James Morrill (castaway)

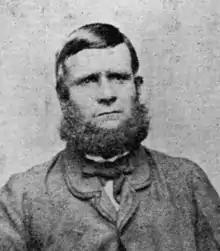
James Morrill

James Morrill (20 May 1824 – 30 October 1865) was an English sailor aboard the vessel "Peruvian" which became shipwrecked off the coast of north-eastern Australia in 1846. He survived a journey in a makeshift raft to the mainland near the site of the modern city of Townsville and was taken in by a local clan of Aboriginal Australians. He adopted their language and customs and lived as a member of their society for 17 years. By the early 1860s, British colonisation had reached the area and Morrill decided to return to the European way of living. Morrill wrote a memoir of his experiences and died soon after in the town of Bowen in 1865. Morrill is regarded as the first white man to have resided permanently in North Queensland and is one of only a few European people to have lived for an extended period completely within traditional Aboriginal culture.